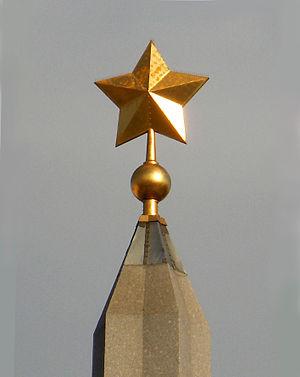
L'Obélisque de la Ville-héros de Leningrad est un monument en forme d'obélisque situé sur la place Vosstaniya à Saint-Pétersbourg, en Russie, ville qui s'appelait Leningrad de 1924 à 1991. Il a été installé en mai 1985 pour célébrer le quarantième anniversaire du Jour de la Victoire de l'Armée Rouge sur l'Allemagne nazie en 1945. Le monument a été conçu par les architectes Vladimir Lukyanov et A. I. Alymov.